Avasara Police 100

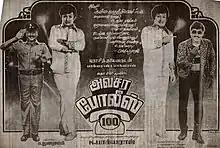
Poster

Avasara Police 100 is a 1990 Indian Tamil-language action comedy film directed by K. Bhagyaraj, starring himself and M. G. Ramachandran. The film, which incorporates significant footage from Ramachandran's shelved film "Anna Nee En Deivam", was a hit. It was then remade in Hindi as "Gopi Kishan" in 1994 and in Kannada as "Jagath Kiladi" in 1998.